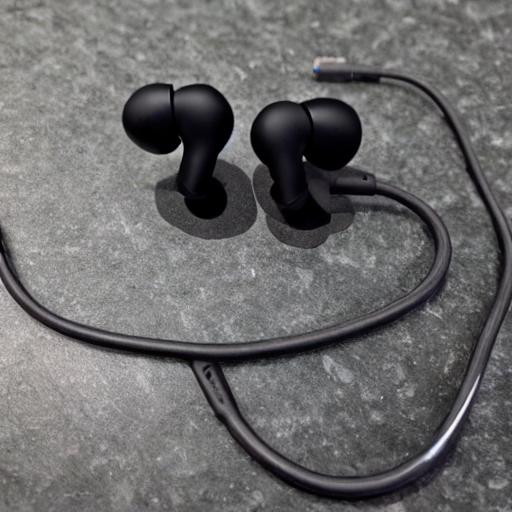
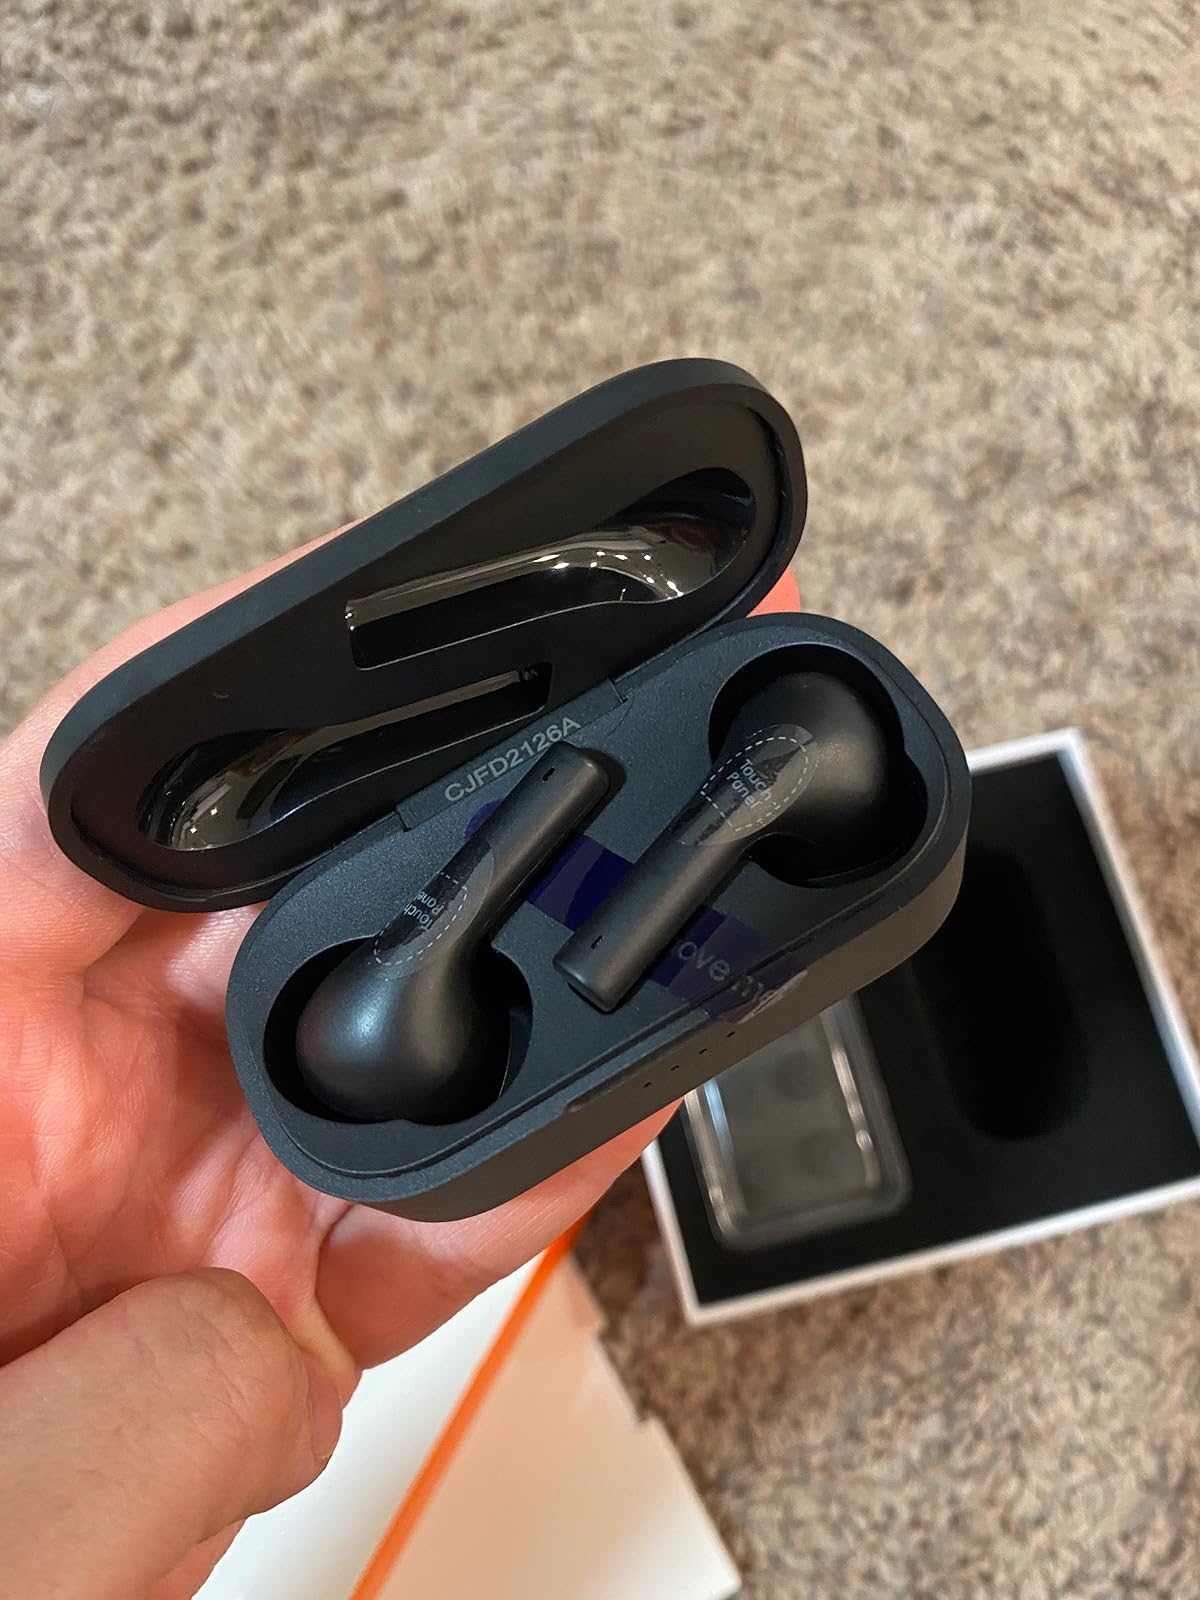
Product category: earbuds
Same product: no